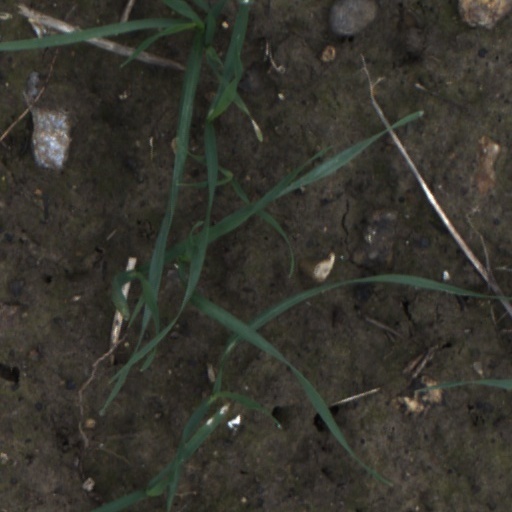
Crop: wheat